List of Arsenal F.C. players

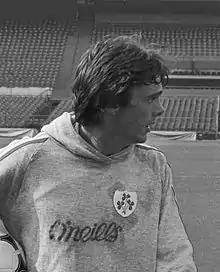
David O'Leary has played 722 times for Arsenal, more than any other player.

Arsenal Football Club, an association football club based in Islington, London, was found in 1886 as Dial Square. They became the first southern member admitted into the Football League in 1893, having spent their first four seasons solely participating in cup tournaments and friendlies. The club's name, which shortly changed to Woolwich Arsenal, was shortened to Arsenal in 1914, a year after the club moved to Highbury. Despite finishing fifth in the Second Division in 1914–15, Arsenal rejoined the First Division at the expense of local rivals Tottenham Hotspur when football resumed after the First World War. Since that time, they have not fallen below the first tier of the English football league system and hold the record for the longest uninterrupted period in the top flight. The club's first team has competed in numerous nationally and internationally organised competitions, and all players who have played in 100 or more such matches are listed below.